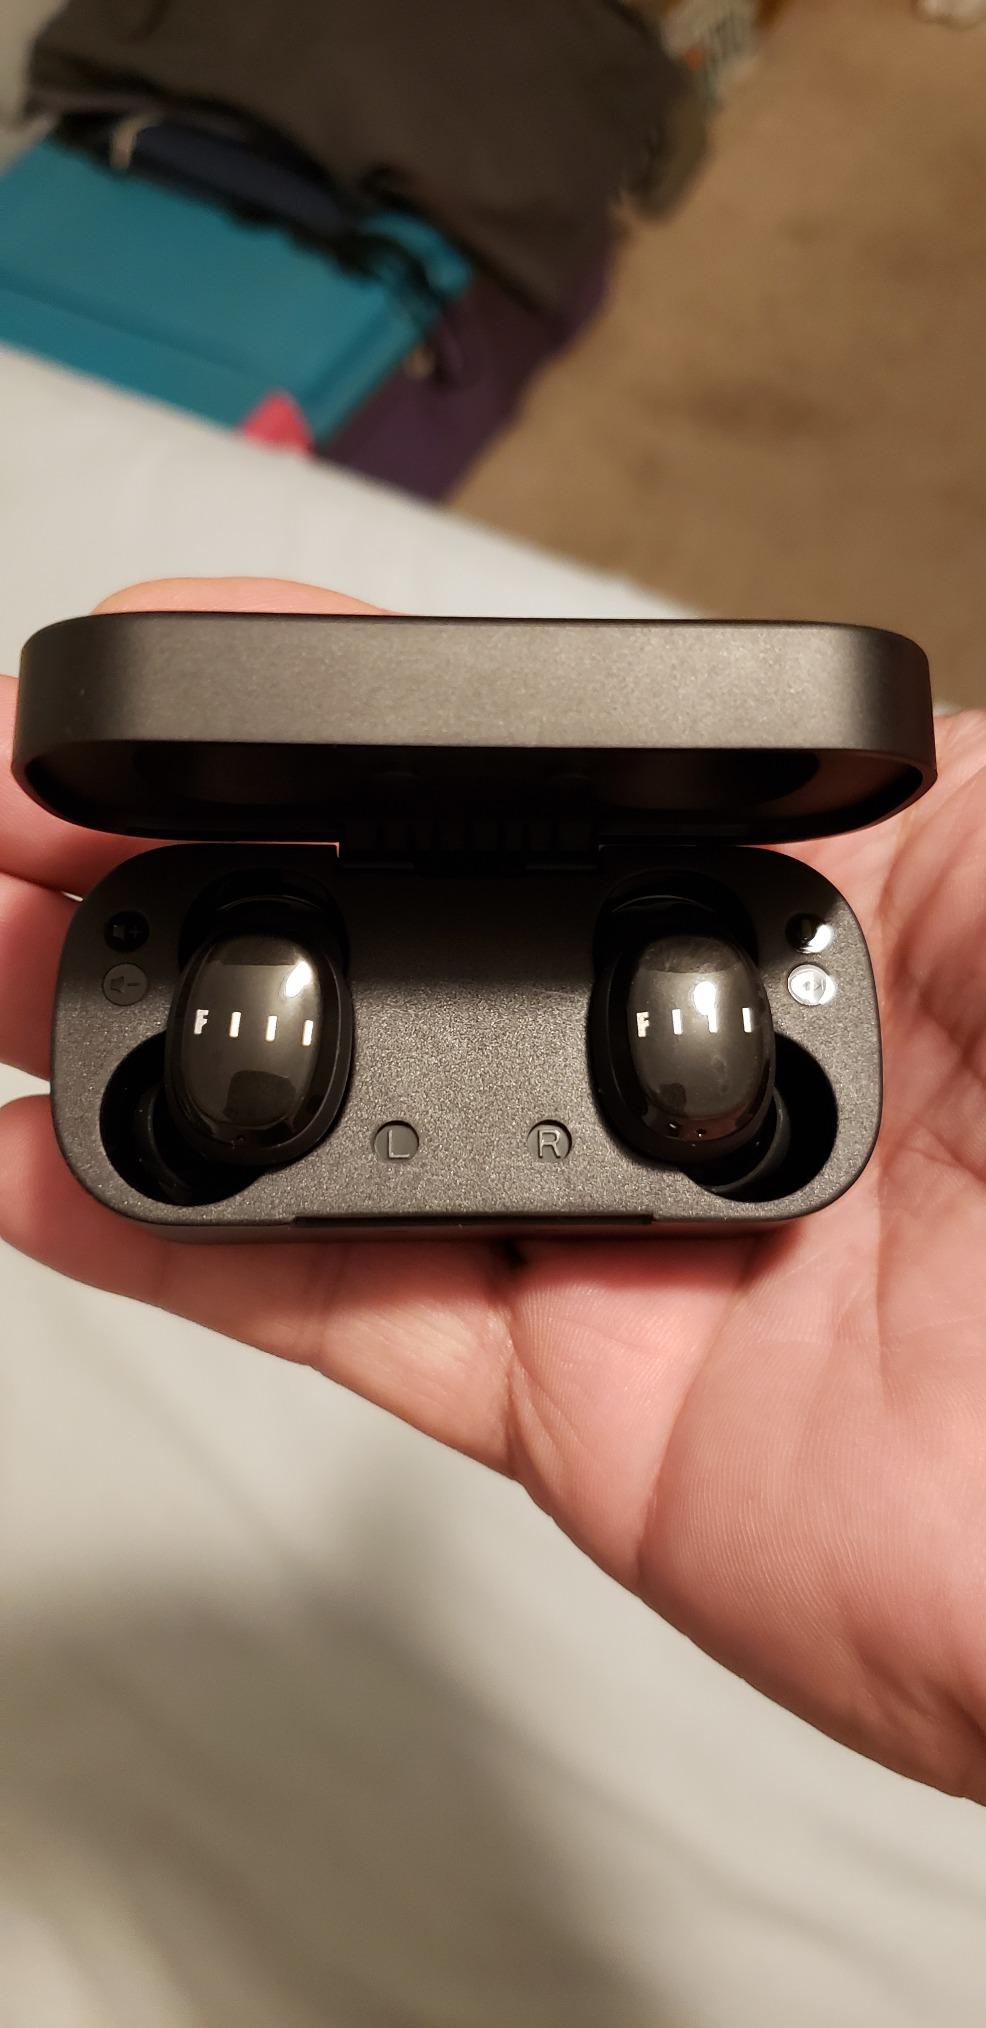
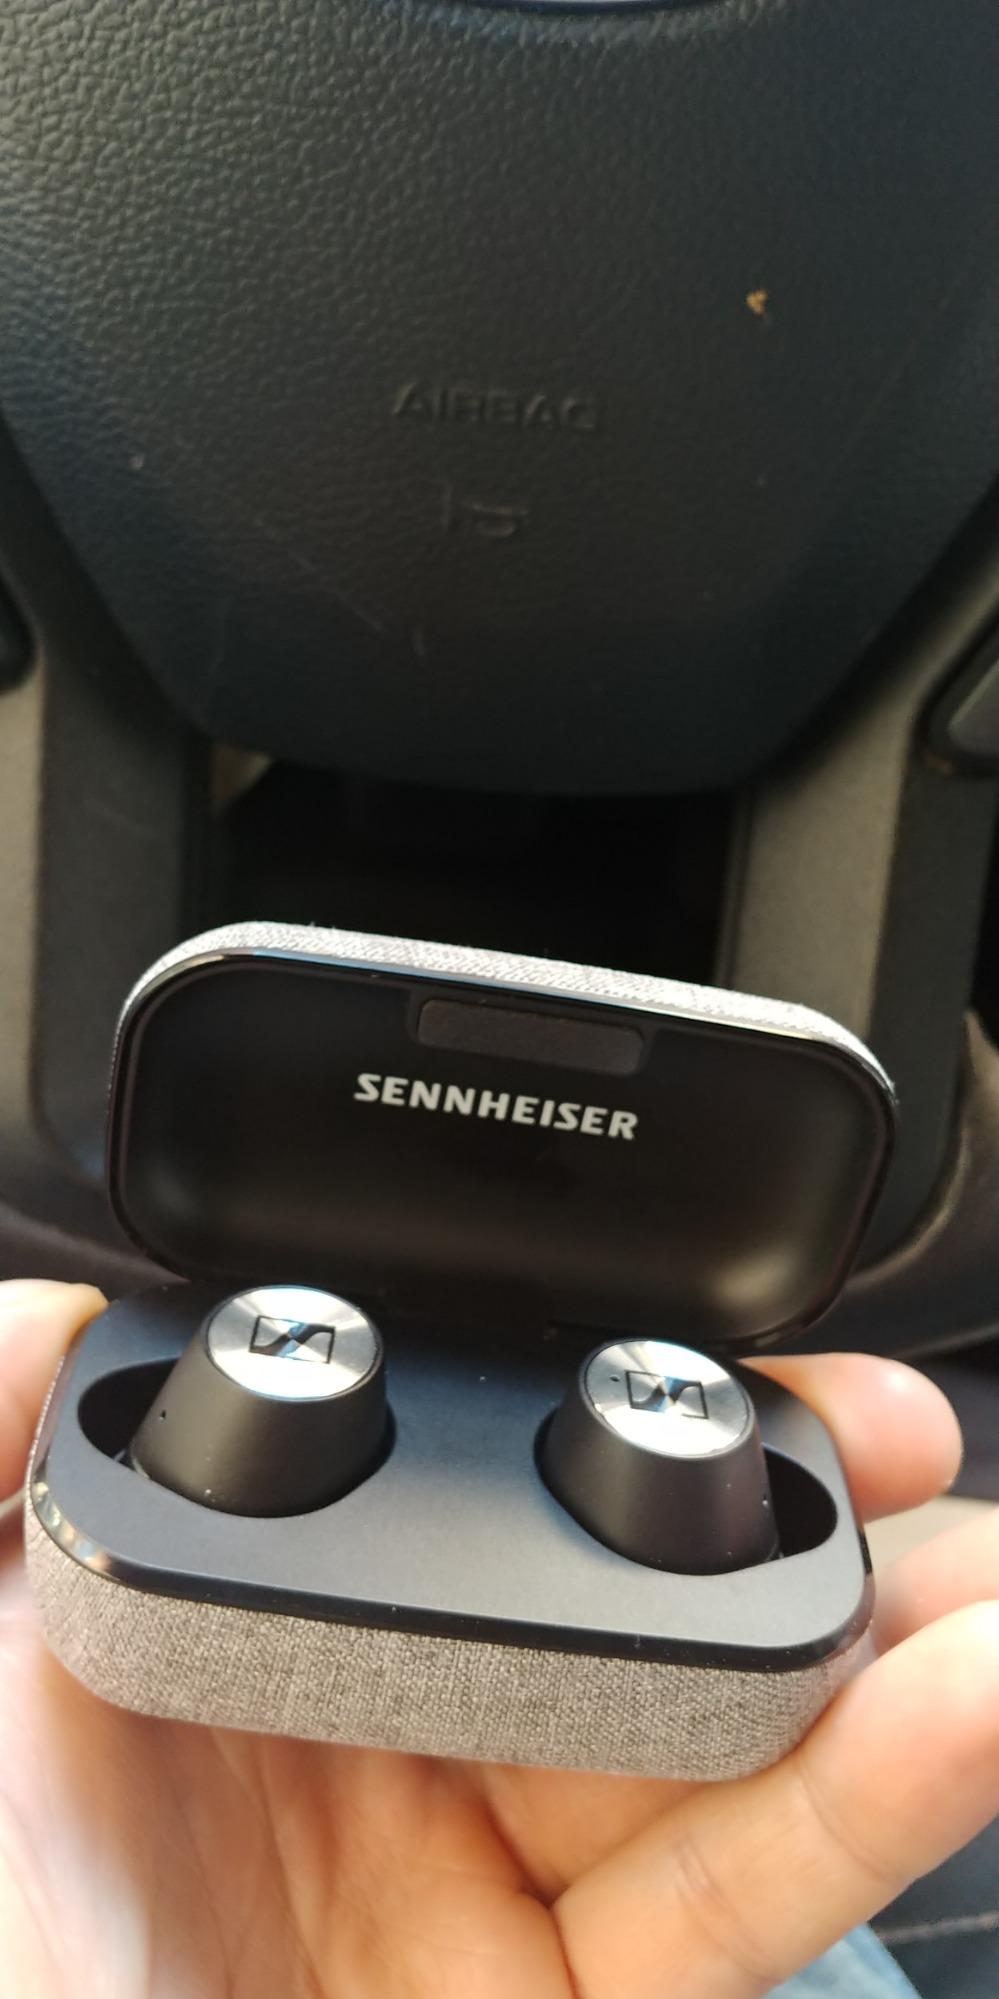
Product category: earbuds
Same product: no